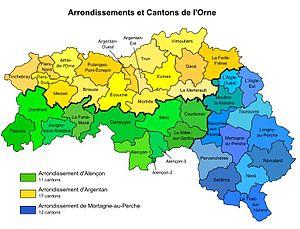
Le département des Hautes-Alpes compte 21 cantons depuis le redécoupage cantonal de 2014.